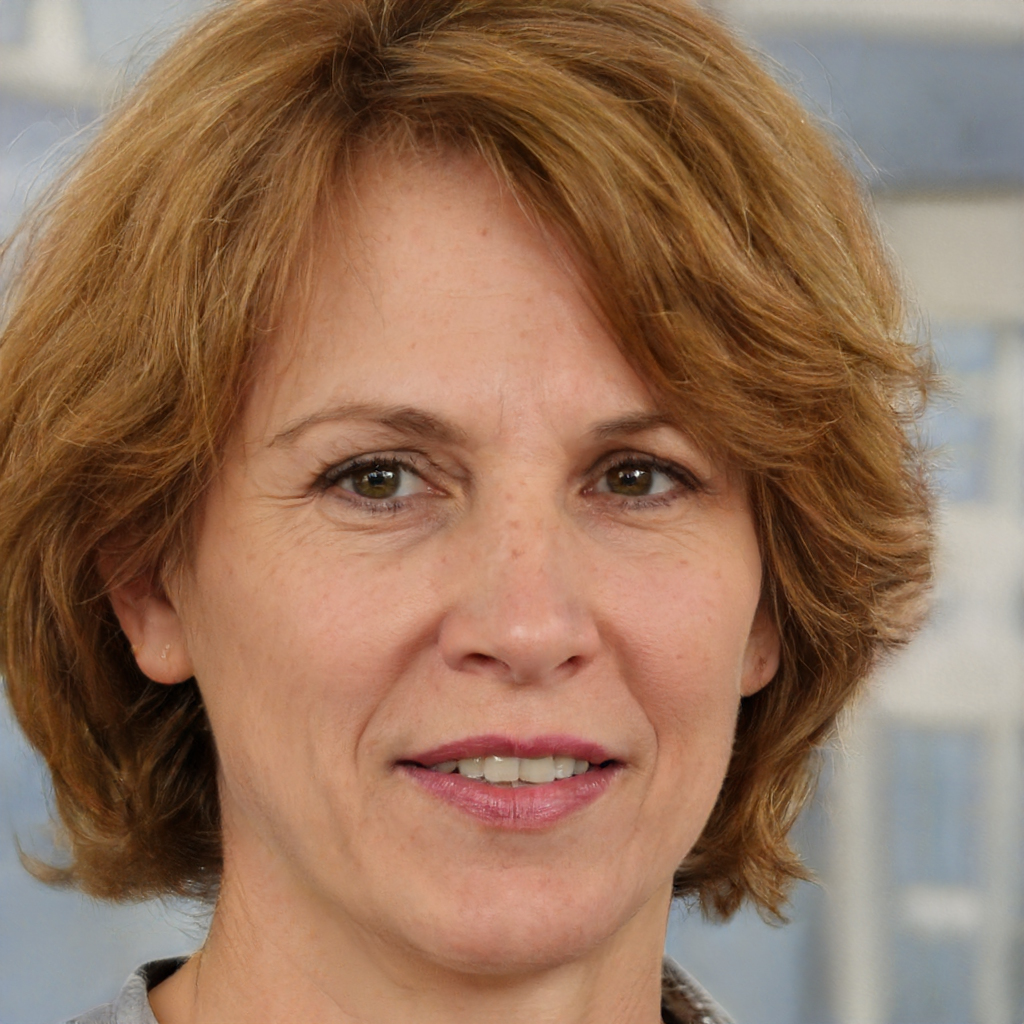
Label: Colored